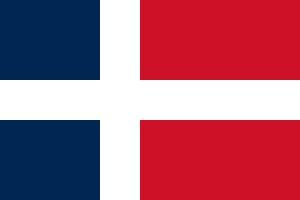
L'article des relations franco-allemandes concerne l'ensemble des relations bilatérales entre la France et l'Allemagne.
Le drapeau de la Sarre est composé du drapeau de l’Allemagne avec au centre le blason de l’État. L’écu écartelé est composées des quatre armes surcomposées